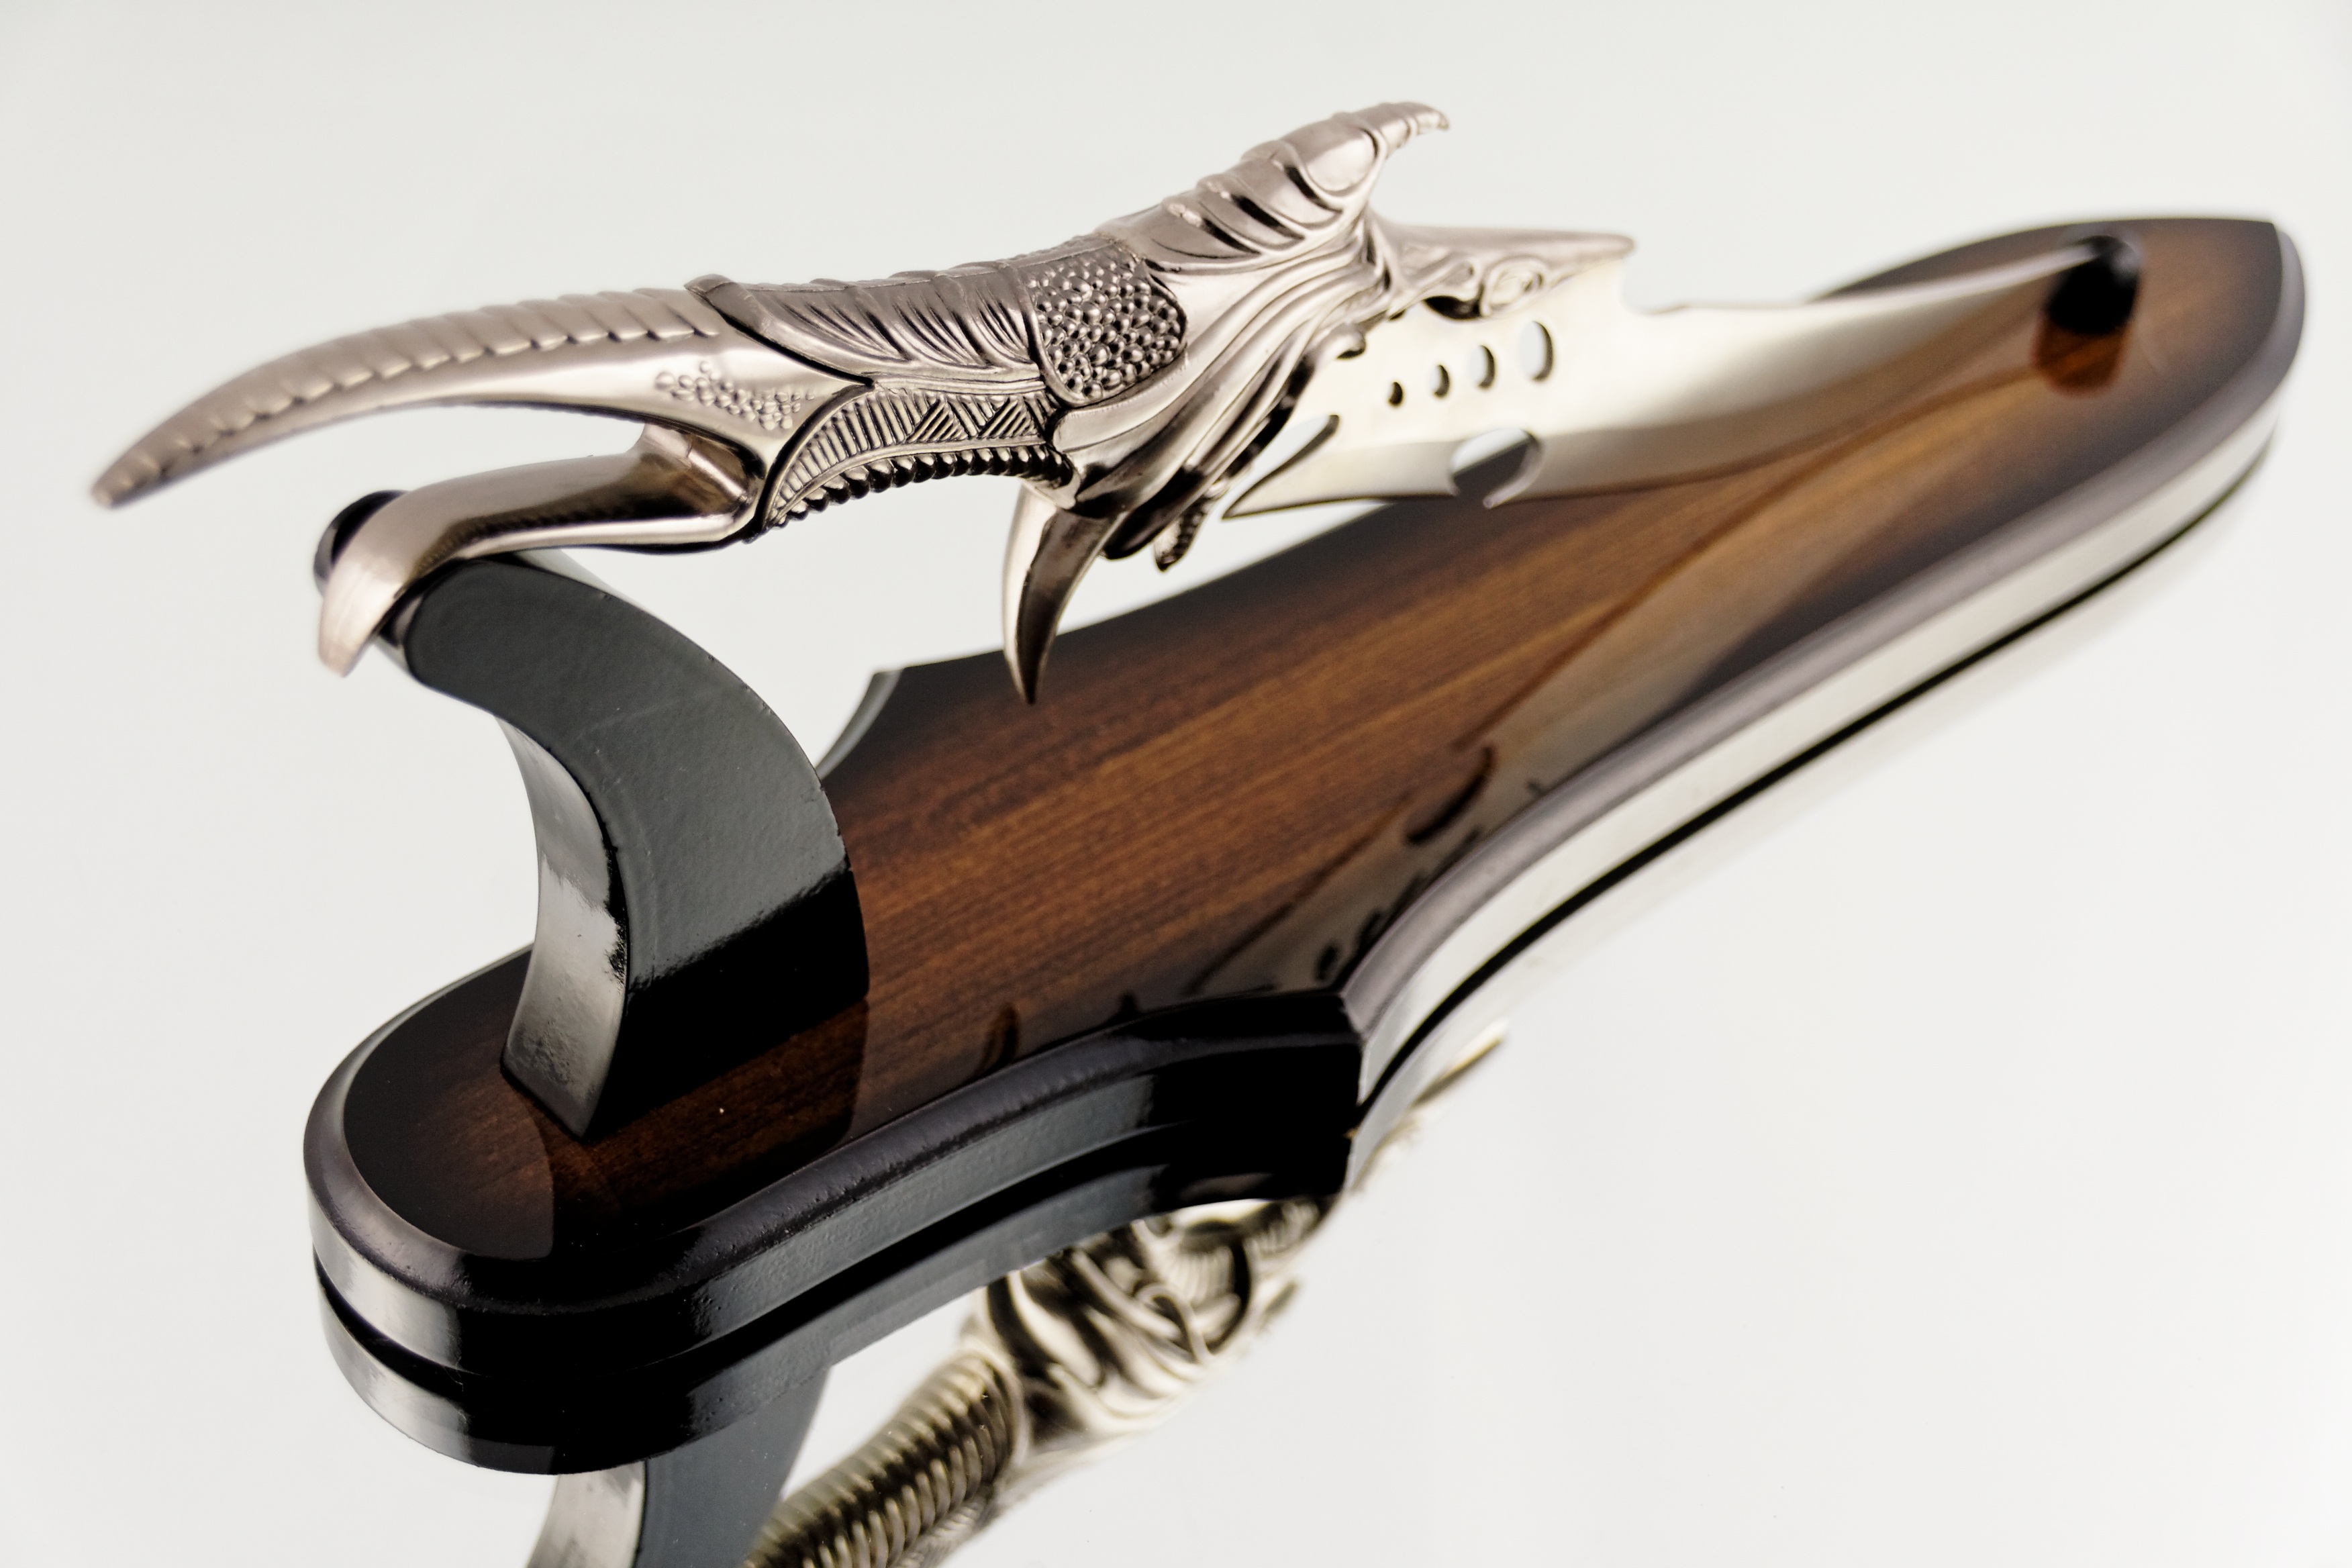
hand, weapon, knife, handle, ornament, fight, footwear, dagger, firearm